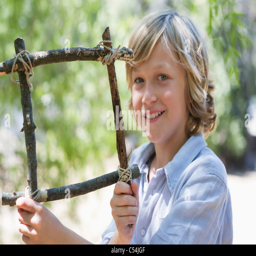
portrait of a cute little boy holding frame of driftwood outdoors